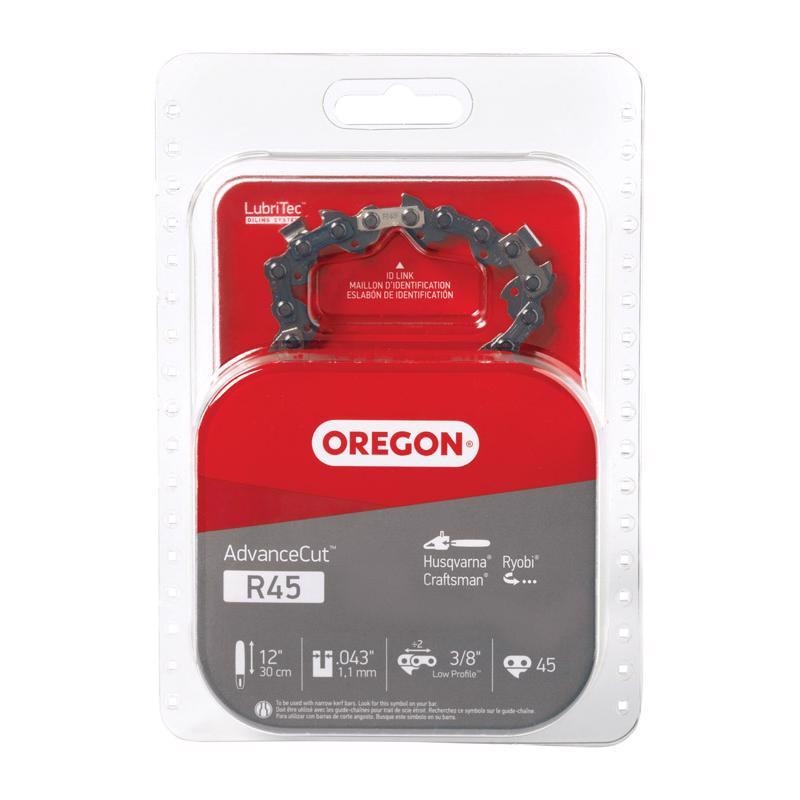
Oregon AdvanceCut R45 12 in. Chainsaw Chain 45 links
Oregon 90PX chain offers higher chain efficiency, ideal for small, low powered saws great for landscapers and homeowners. The .043" gauge narrow kerf cutting systems increase efficiency. They need less power from the saw than standard cutting systems.
Brand: OREGON TOOL INC
Category: Home & Garden > Lawn & Garden > Outdoor Power Equipment Accessories > Chainsaw Accessories > Chainsaw Chains